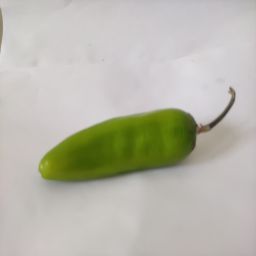
Crop: New Mexico Green Chile
Quality: Unripe